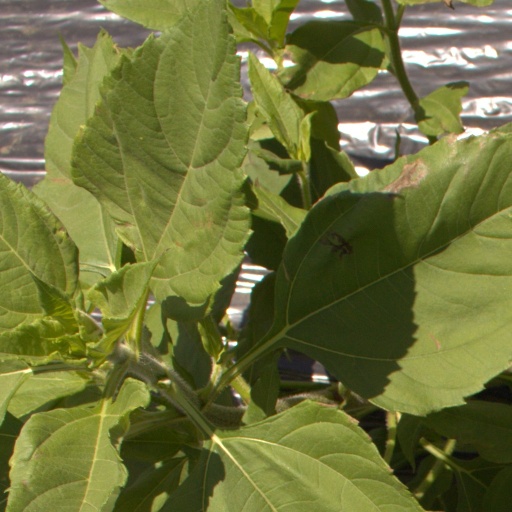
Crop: Jerusalem artichoke